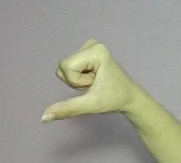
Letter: waw